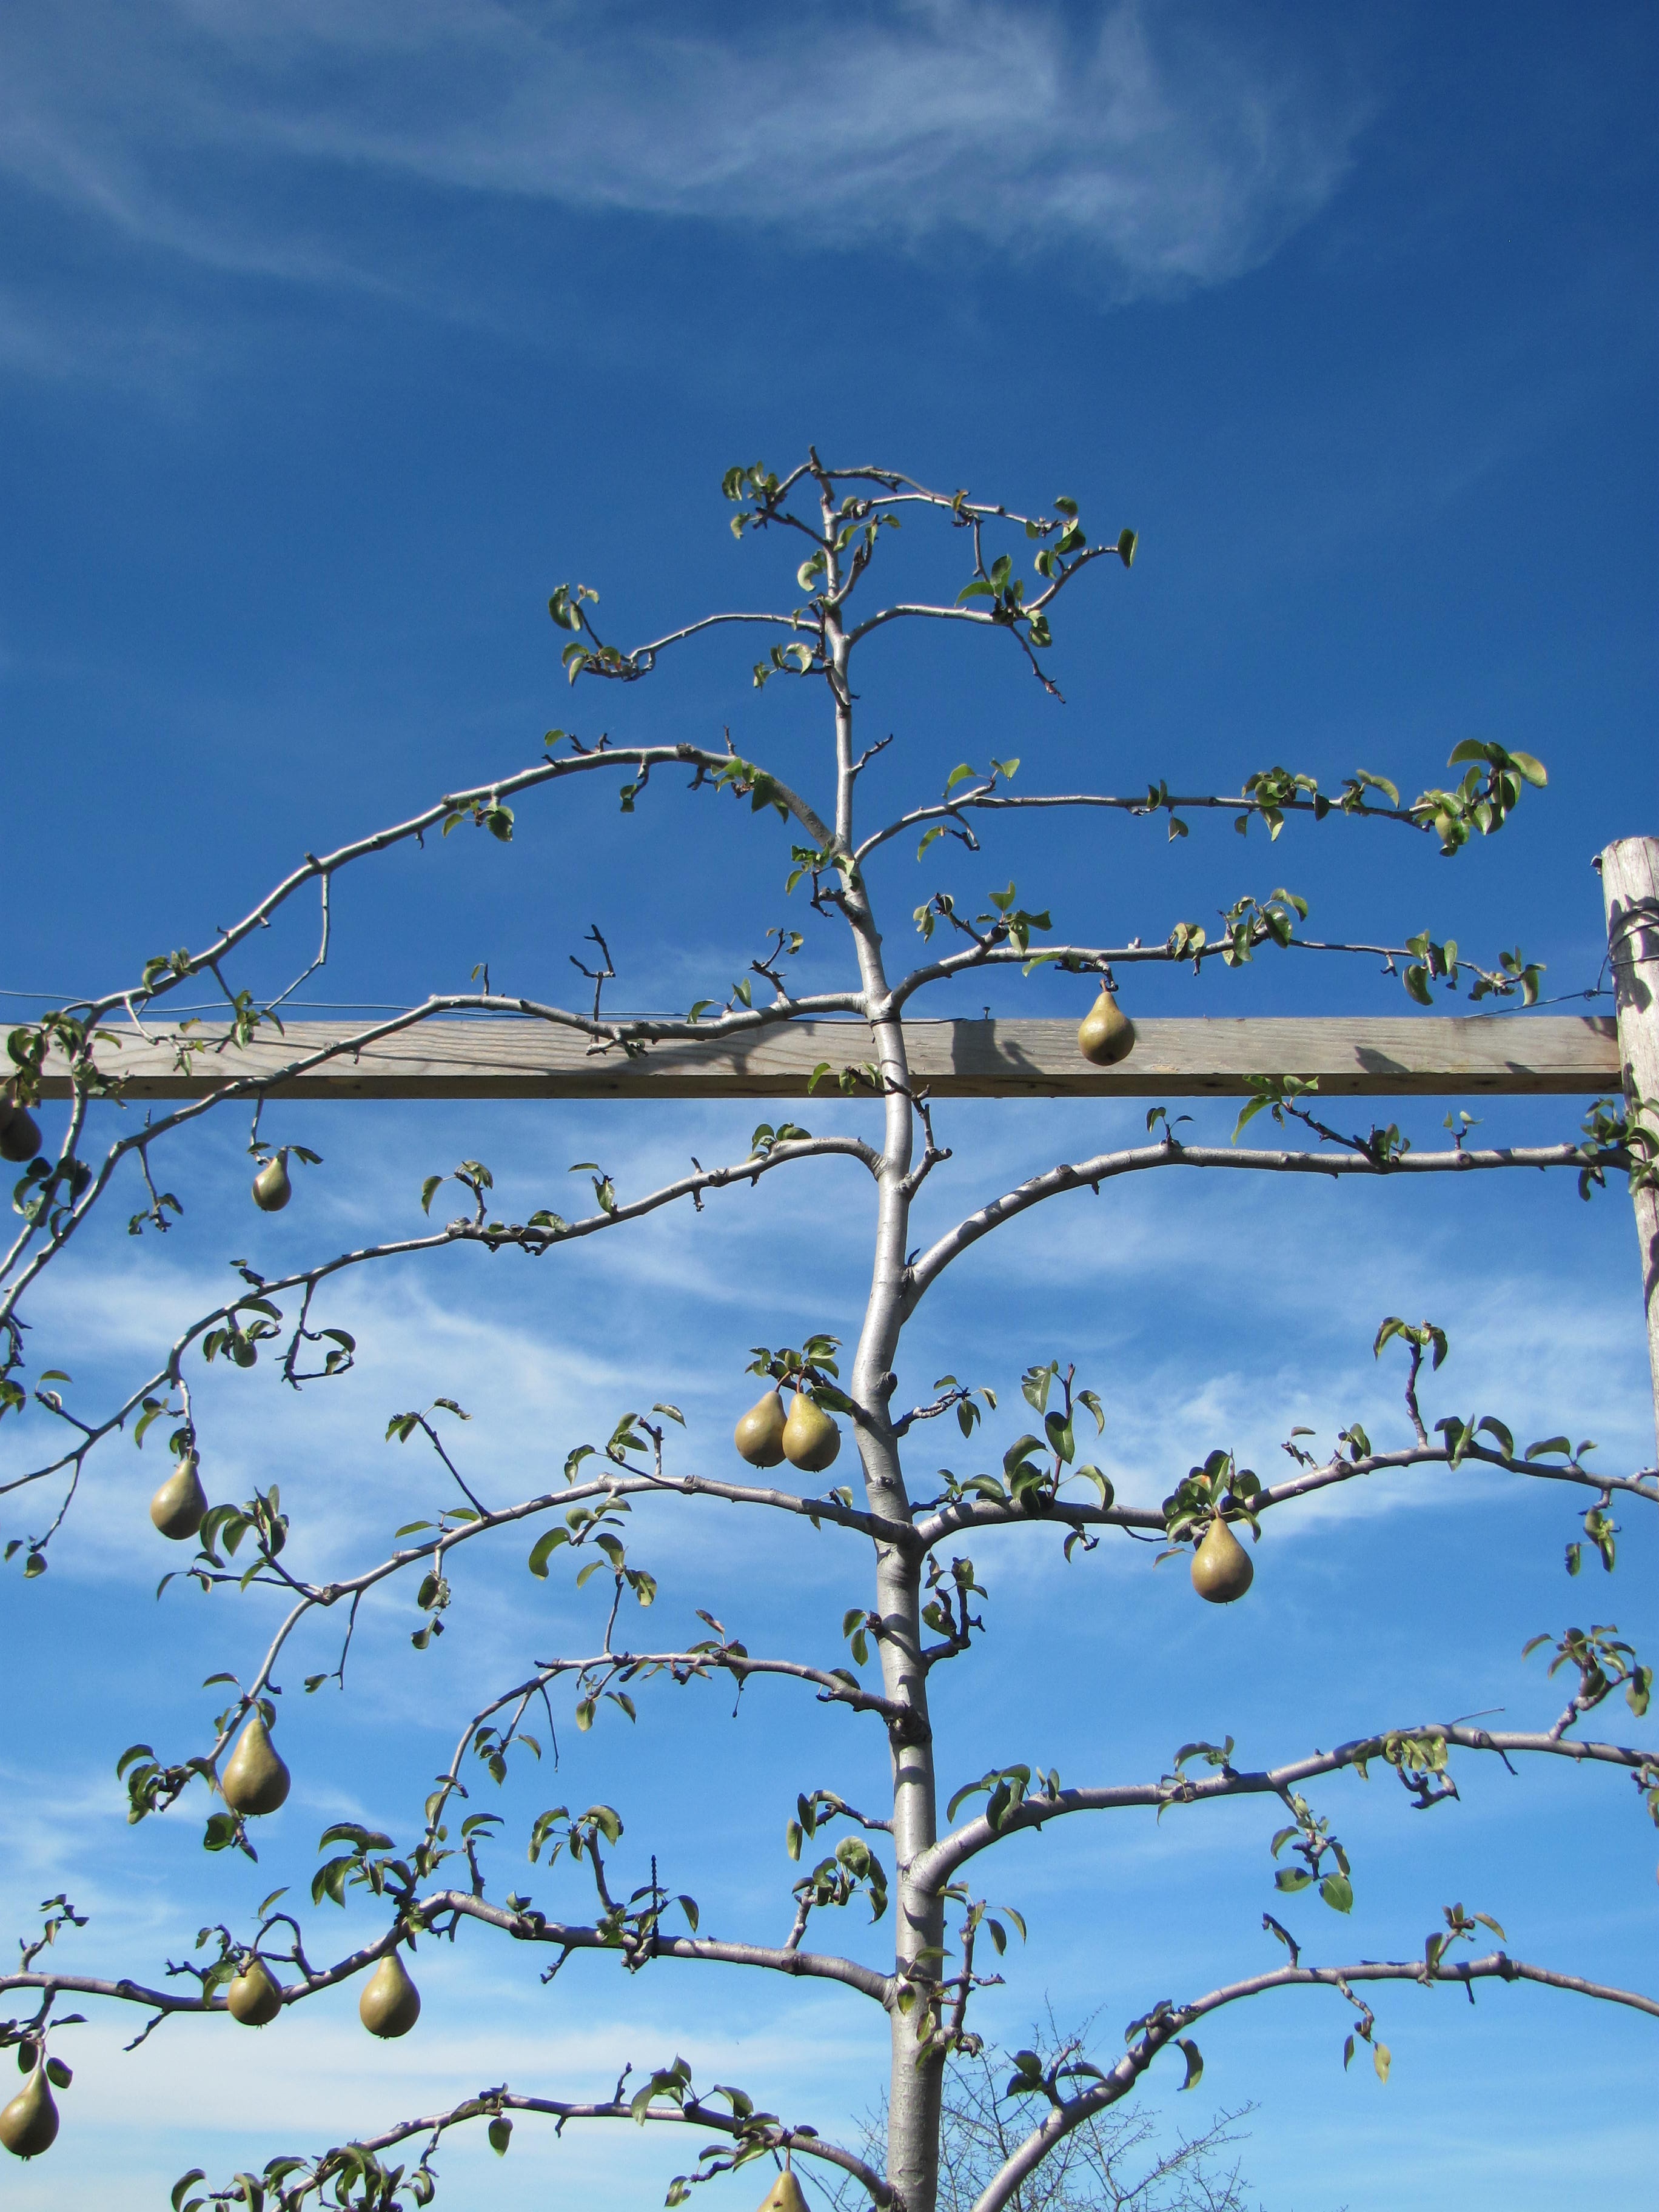
tree, nature, branch, blossom, winter, cloud, plant, sky, leaf, flower, frost, ice, botany, blue, pear, flora, twig, fruits, plant stem, woody plant